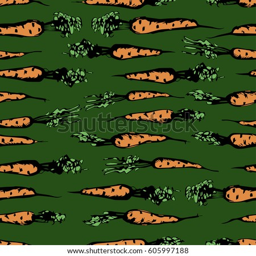
illustration of a pattern with a graphic orange carrot